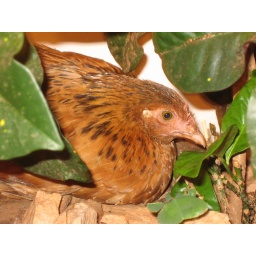
the chicken nesting in my potted plant